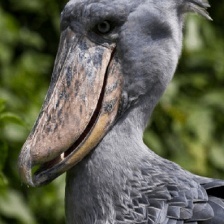
Species: SHOEBILL
Scientific name: BALAENICEPS REX